1st Worcestershire Artillery Volunteers

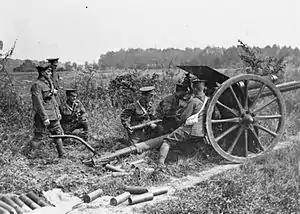
18-pounder in action on the Somme.

The training of 1st South Midland Division proceeded satisfactorily, and it was selected for service on the Western Front. Orders arrived on 13 March 1915 and II South Midland Bde entrained on 29 and 30 March for Southampton, where it embarked on the transports "City of Dunkirk", "Munich" and "Archimedes", landing at Le Havre on 31 March. By 3 April the division had concentrated near Cassel, and II South Midland Bde's batteries were attached to the Regular RFA brigades of 6th Division in the Armentières sector for introduction to frontline procedures. The batteries were allocated a small number of shells for registering the guns. Then on 15 April the brigade took over its own section of front. On 12 May the division was designated the 48th (South Midland) Division. On 21 July 1/II South Midland Bde was re-equipped with modern 18-pounder guns. It then went back into the line near Authie in the Somme sector, where 48th (SM) Division joined a new Third Army.